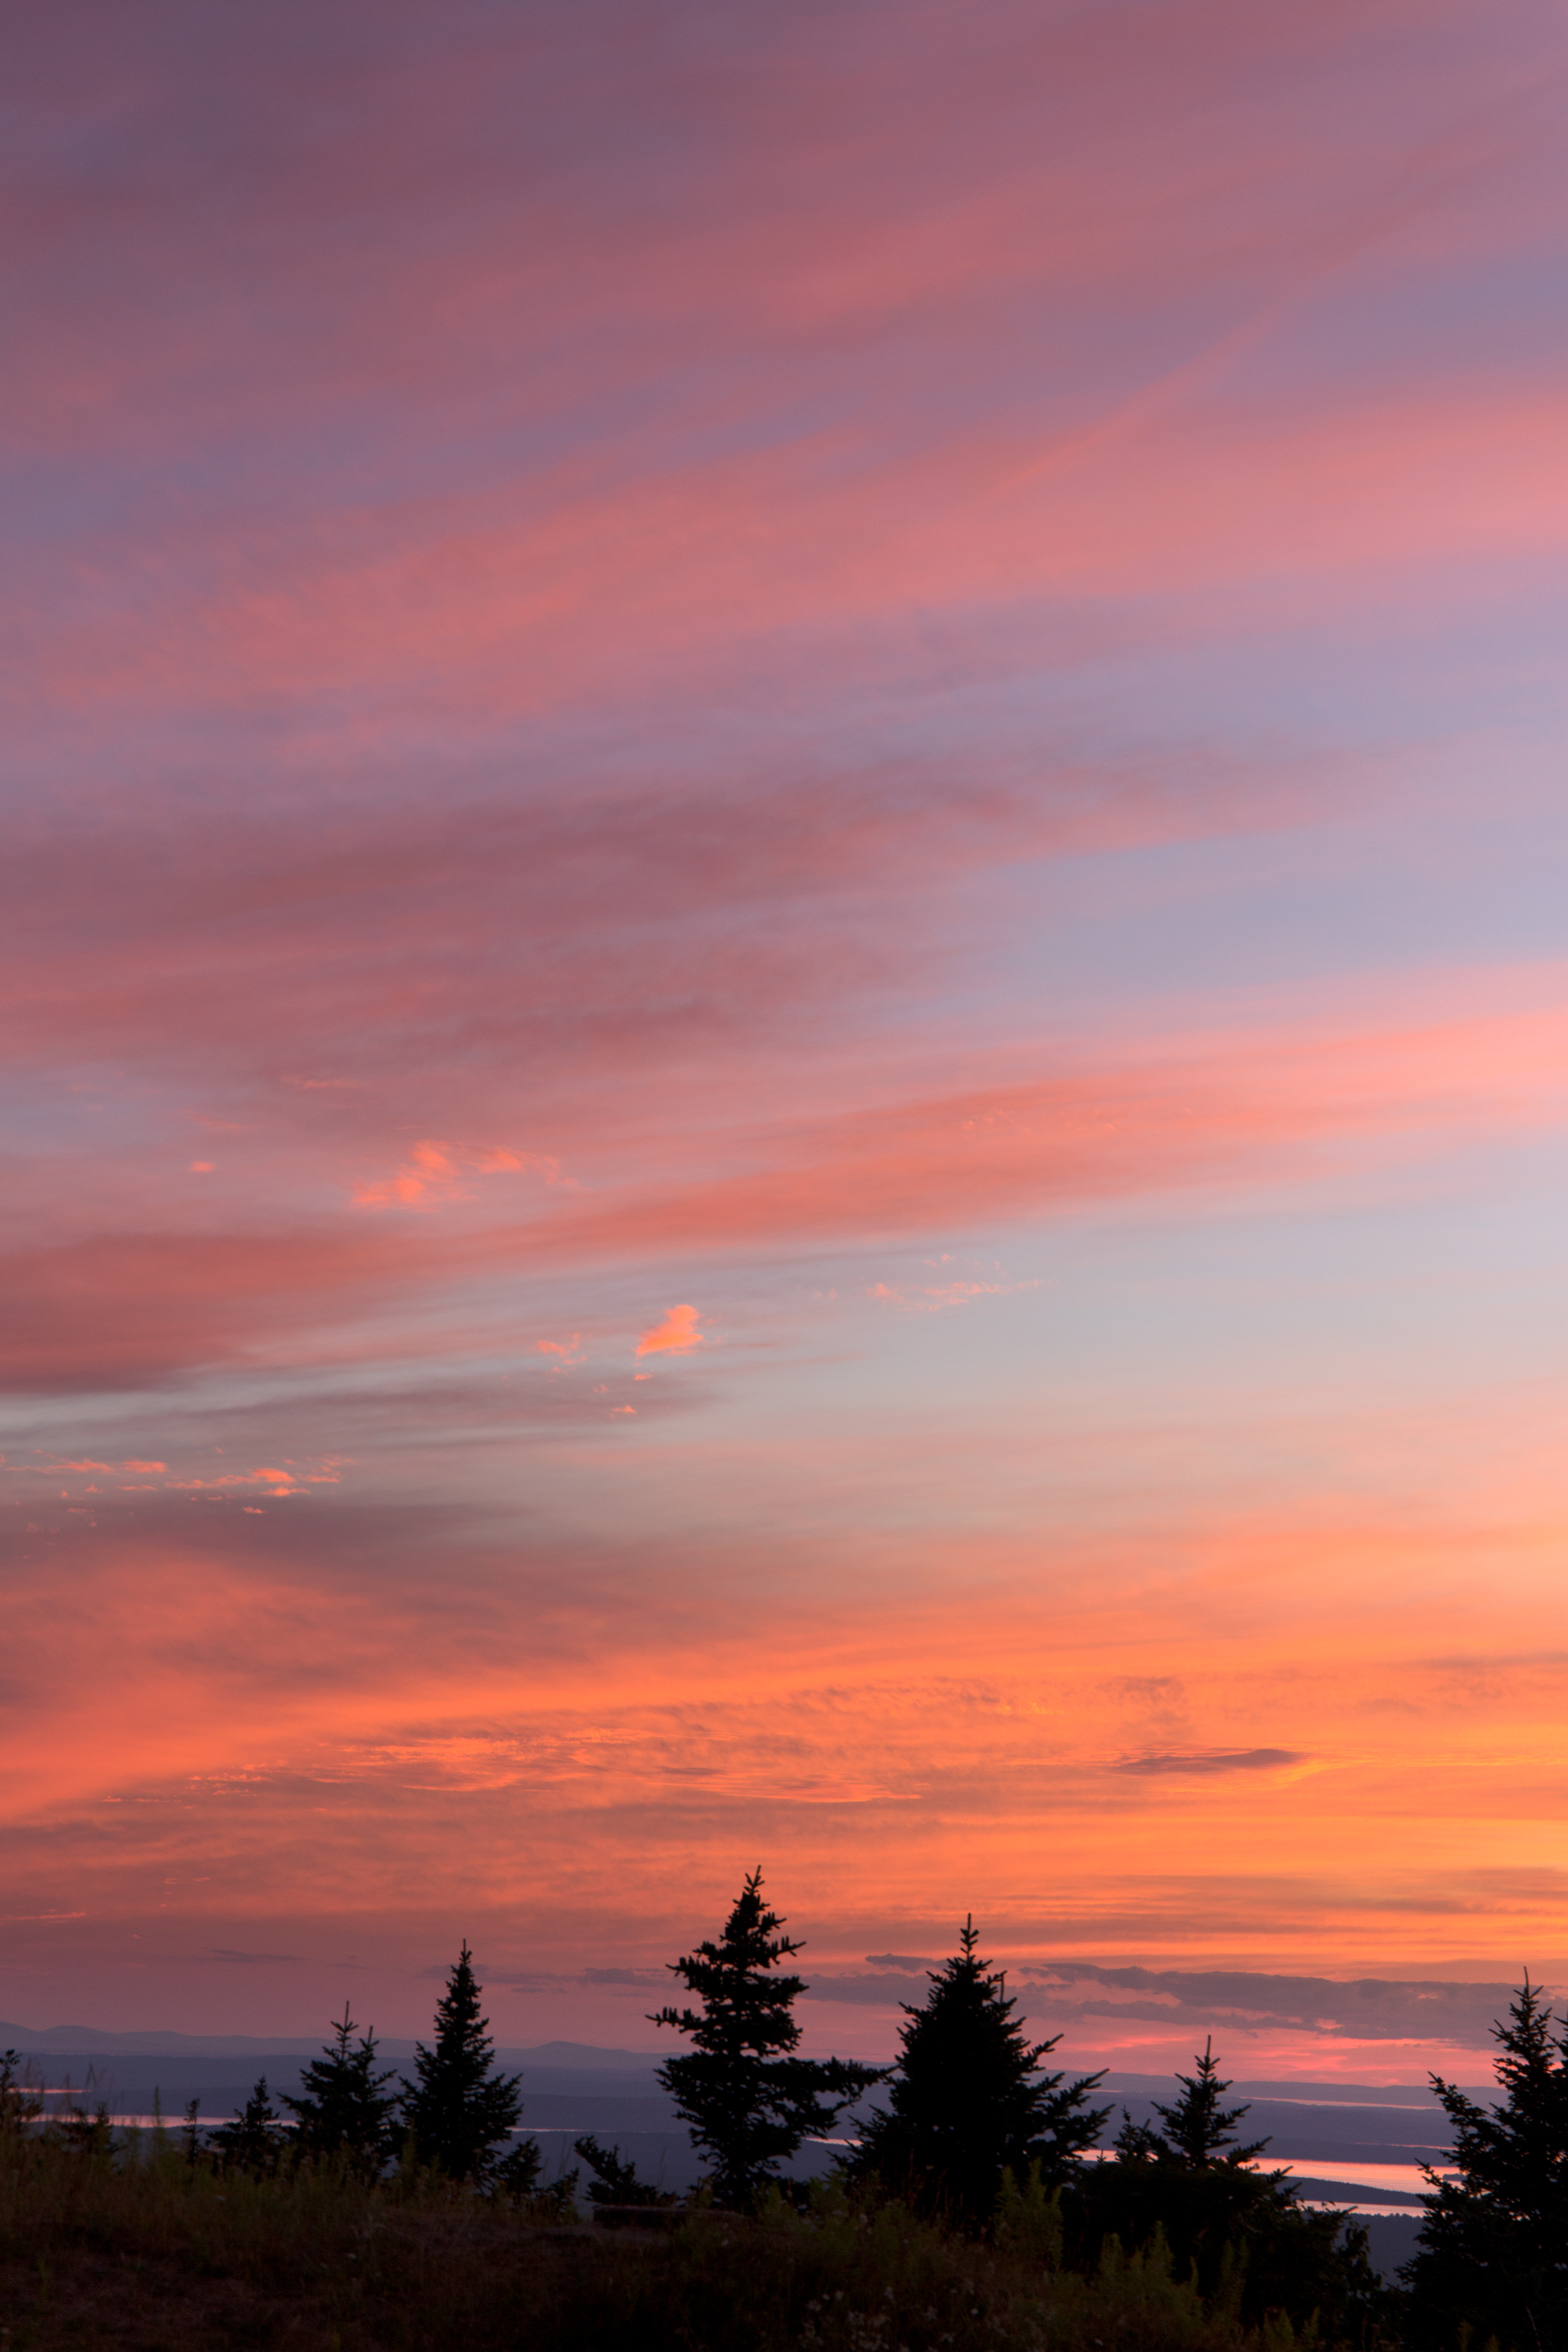
sky, afterglow, red sky at morning, cloud, sunset, sunrise, evening, red, dusk, atmospheric phenomenon, horizon, morning, orange, atmosphere, celestial event, dawn, tree, pink, rural area, calm, landscape, sunlight, sun, meteorological phenomenon, plant, cumulus